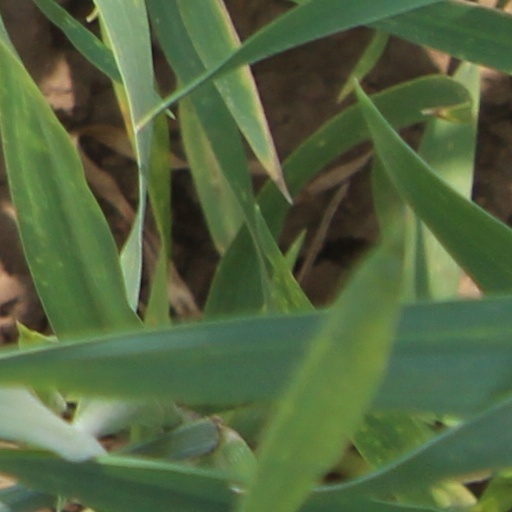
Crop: wheat